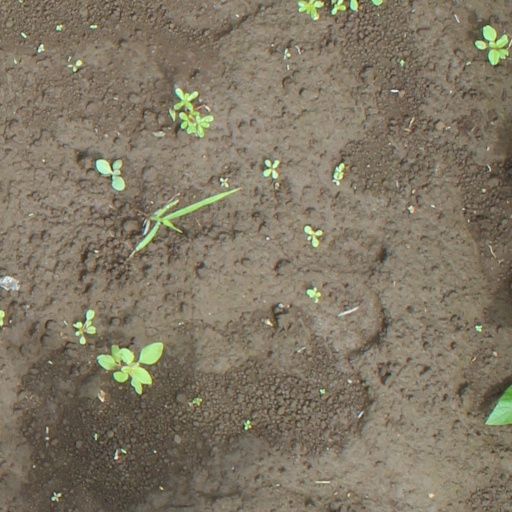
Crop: soybean